Telecommunications in Belarus

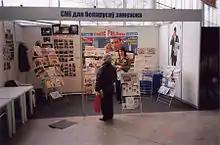
"Mass Media in Belarus" exhibition. "Mass Media for Diaspora" booth. 5 May 2005

Belarus has switched from an analog to digital broadcast television. The process finished in May 2015. Belarus broadcasts according to the DVB-T2 standard with MPEG-4 compression.